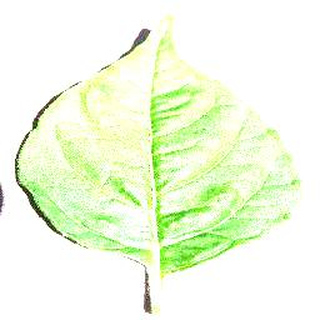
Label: healthy_bell_pepper